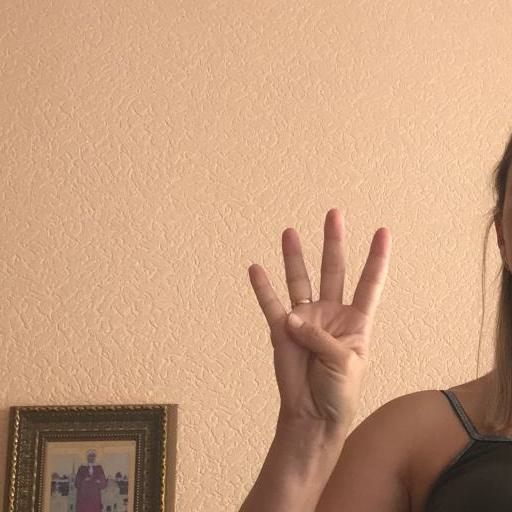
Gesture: four